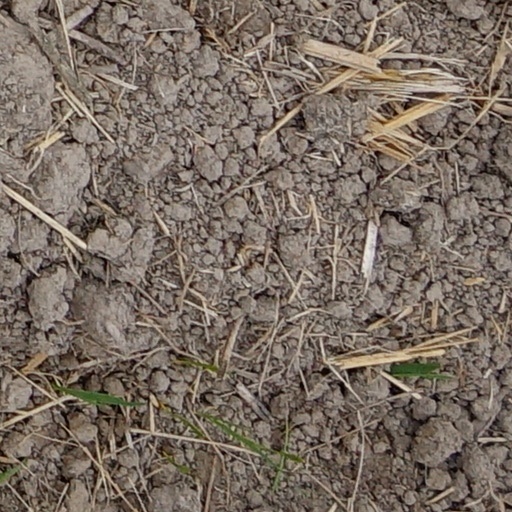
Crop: wheat